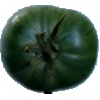
Label: Tomato not Ripened 1